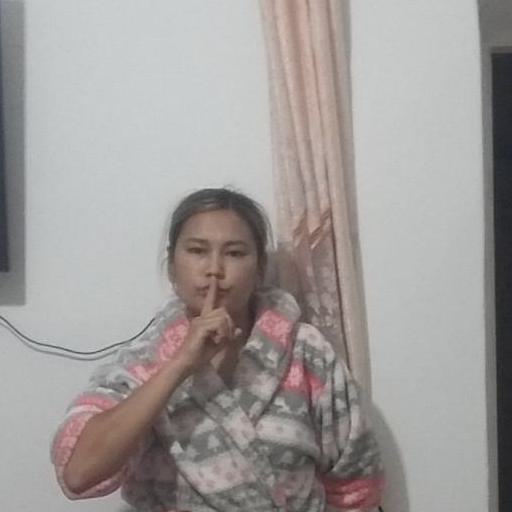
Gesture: mute